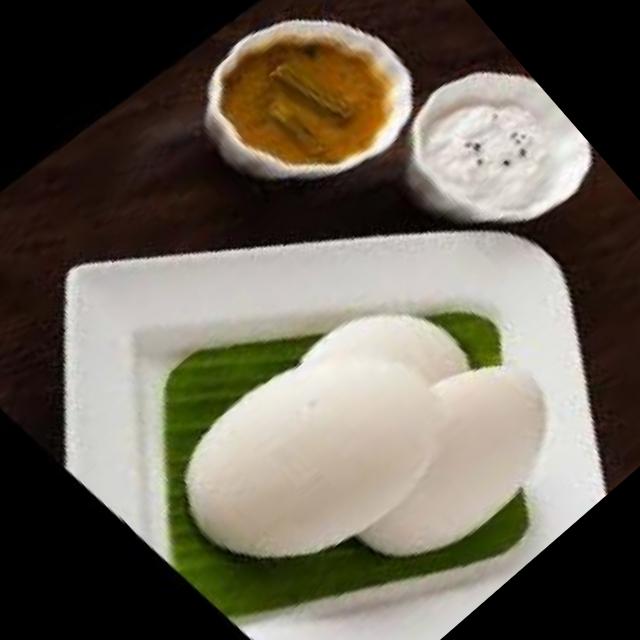
Dish: idli